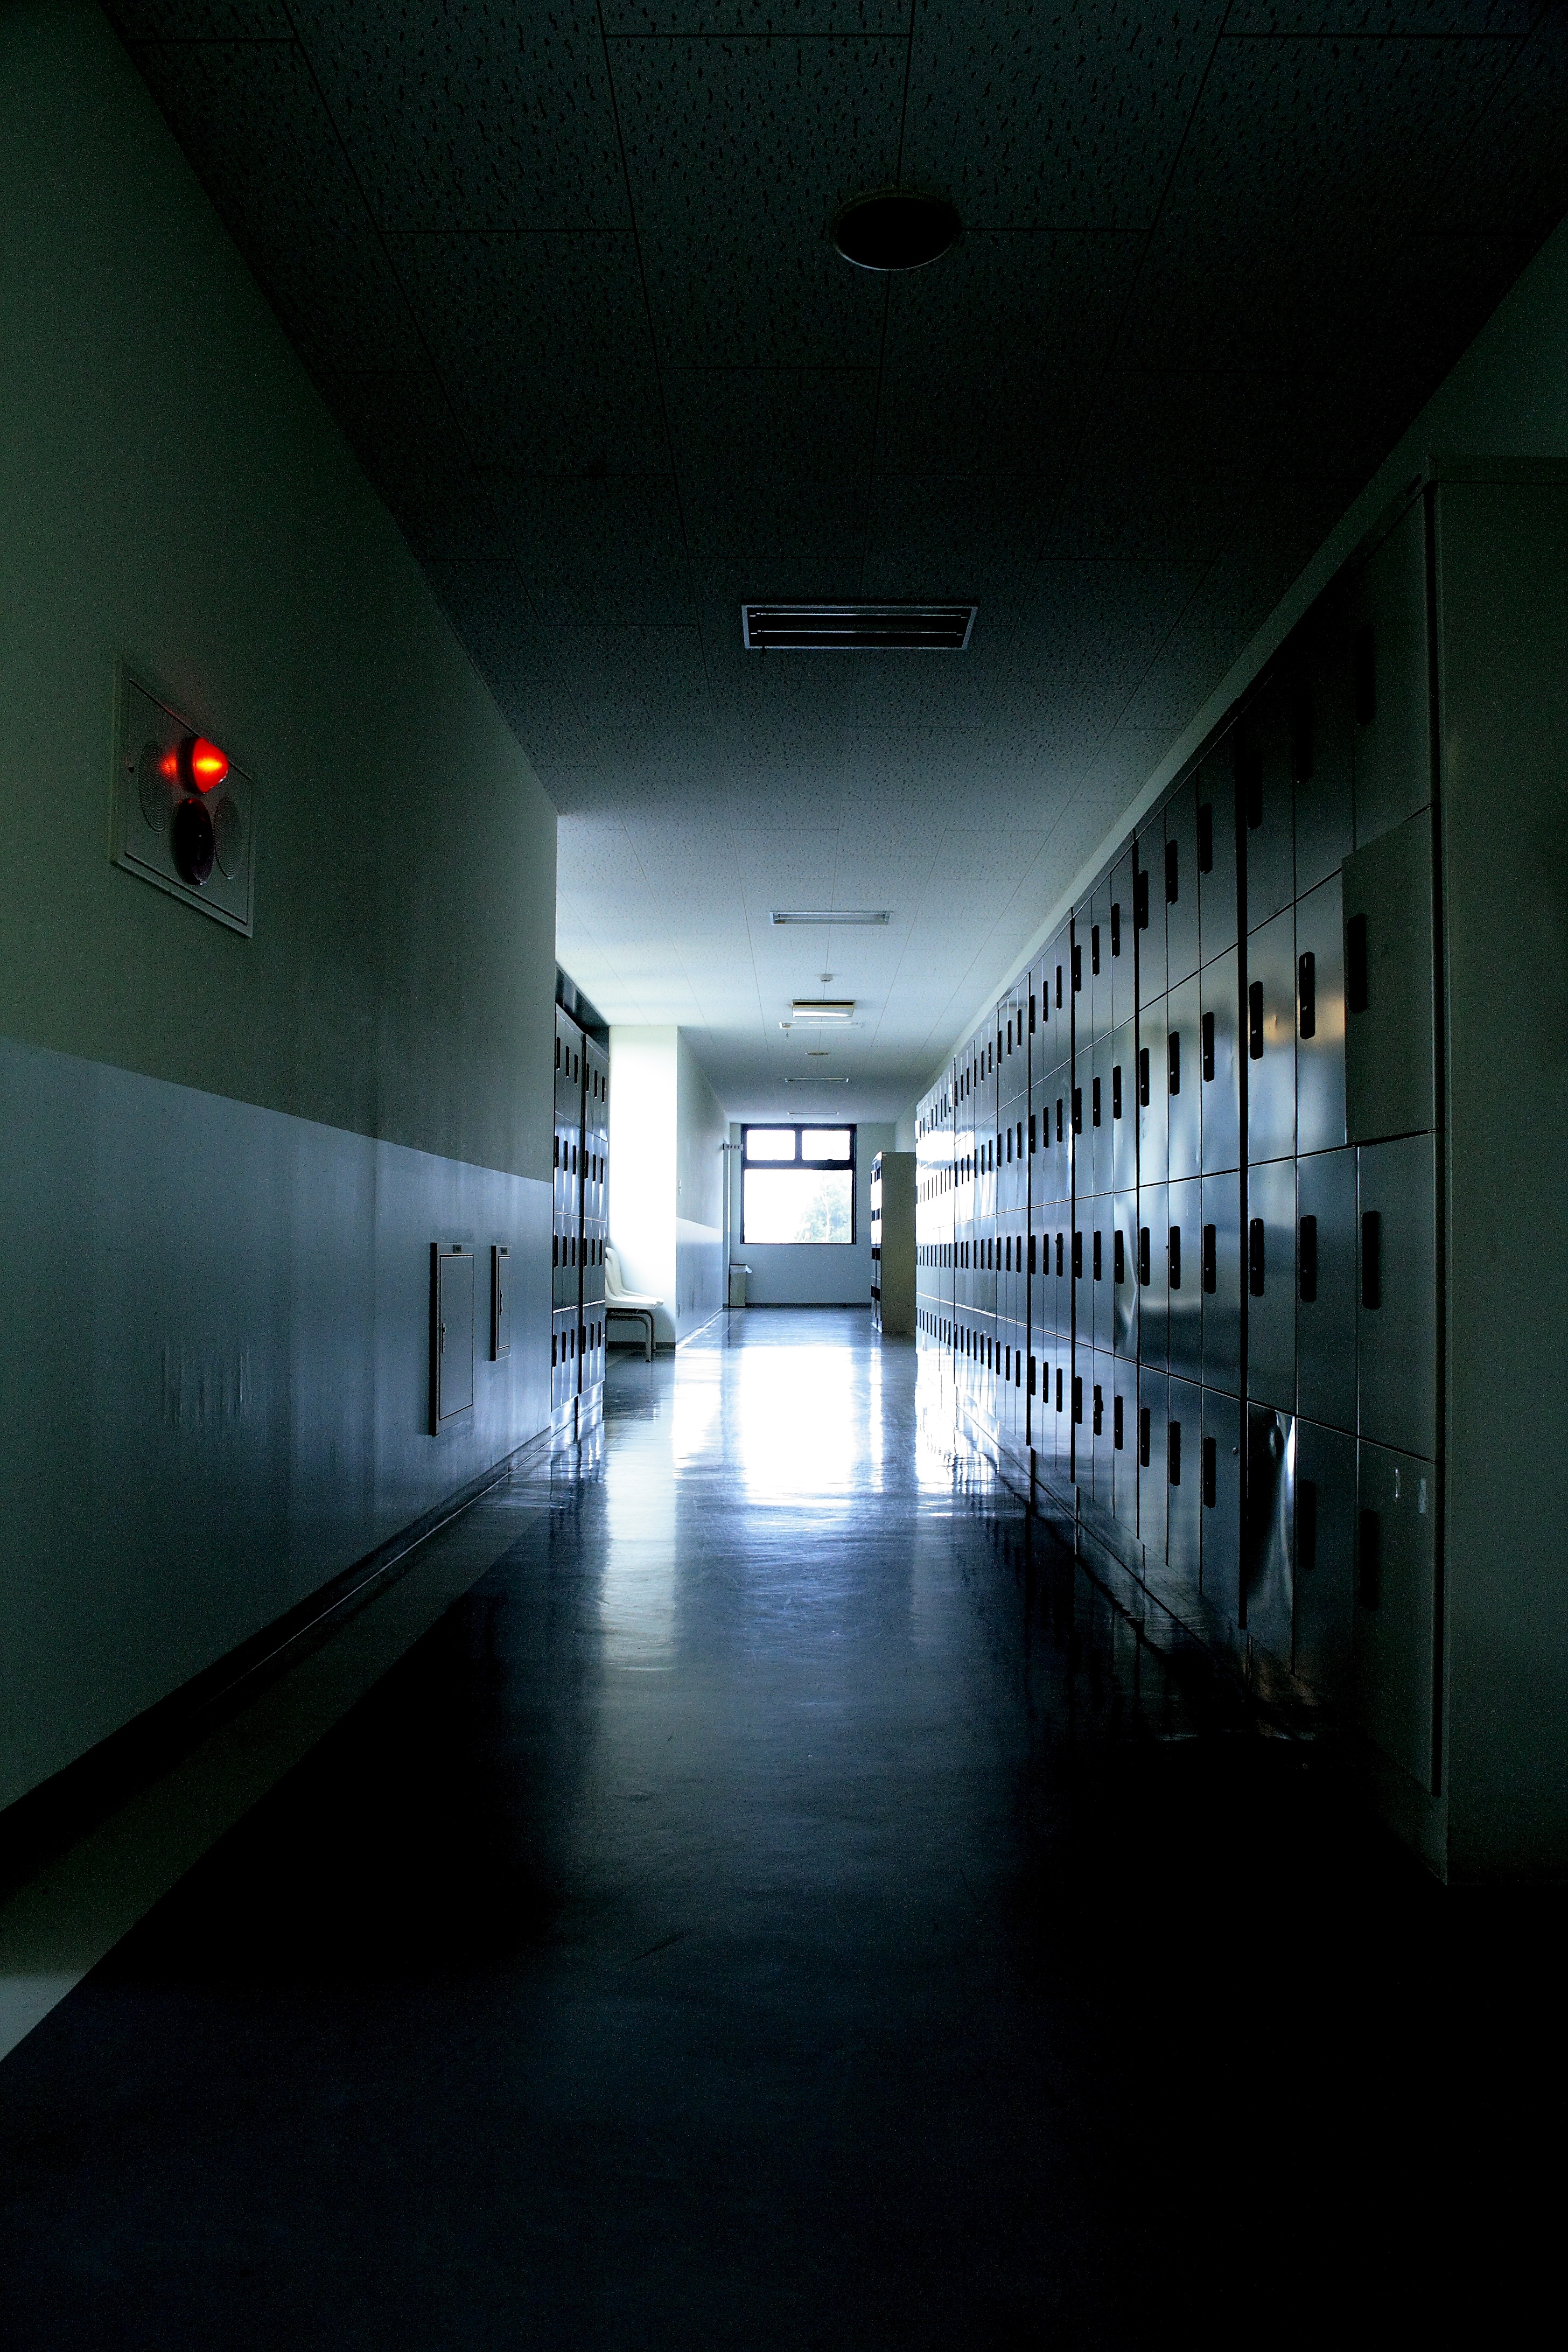
light, night, subway, hall, darkness, lighting, public transport, interior design, corridor, school, locker